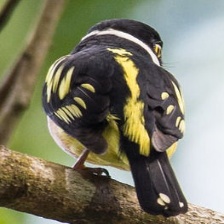
Species: BLACK AND YELLOW BROADBILL
Scientific name: EURYLAIMUS OCHROMALUS